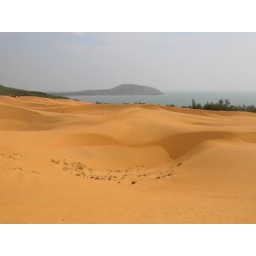
red sand dunes in Mui Ne